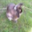
Label: rabbit